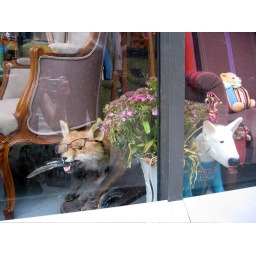
fox and dog in the window